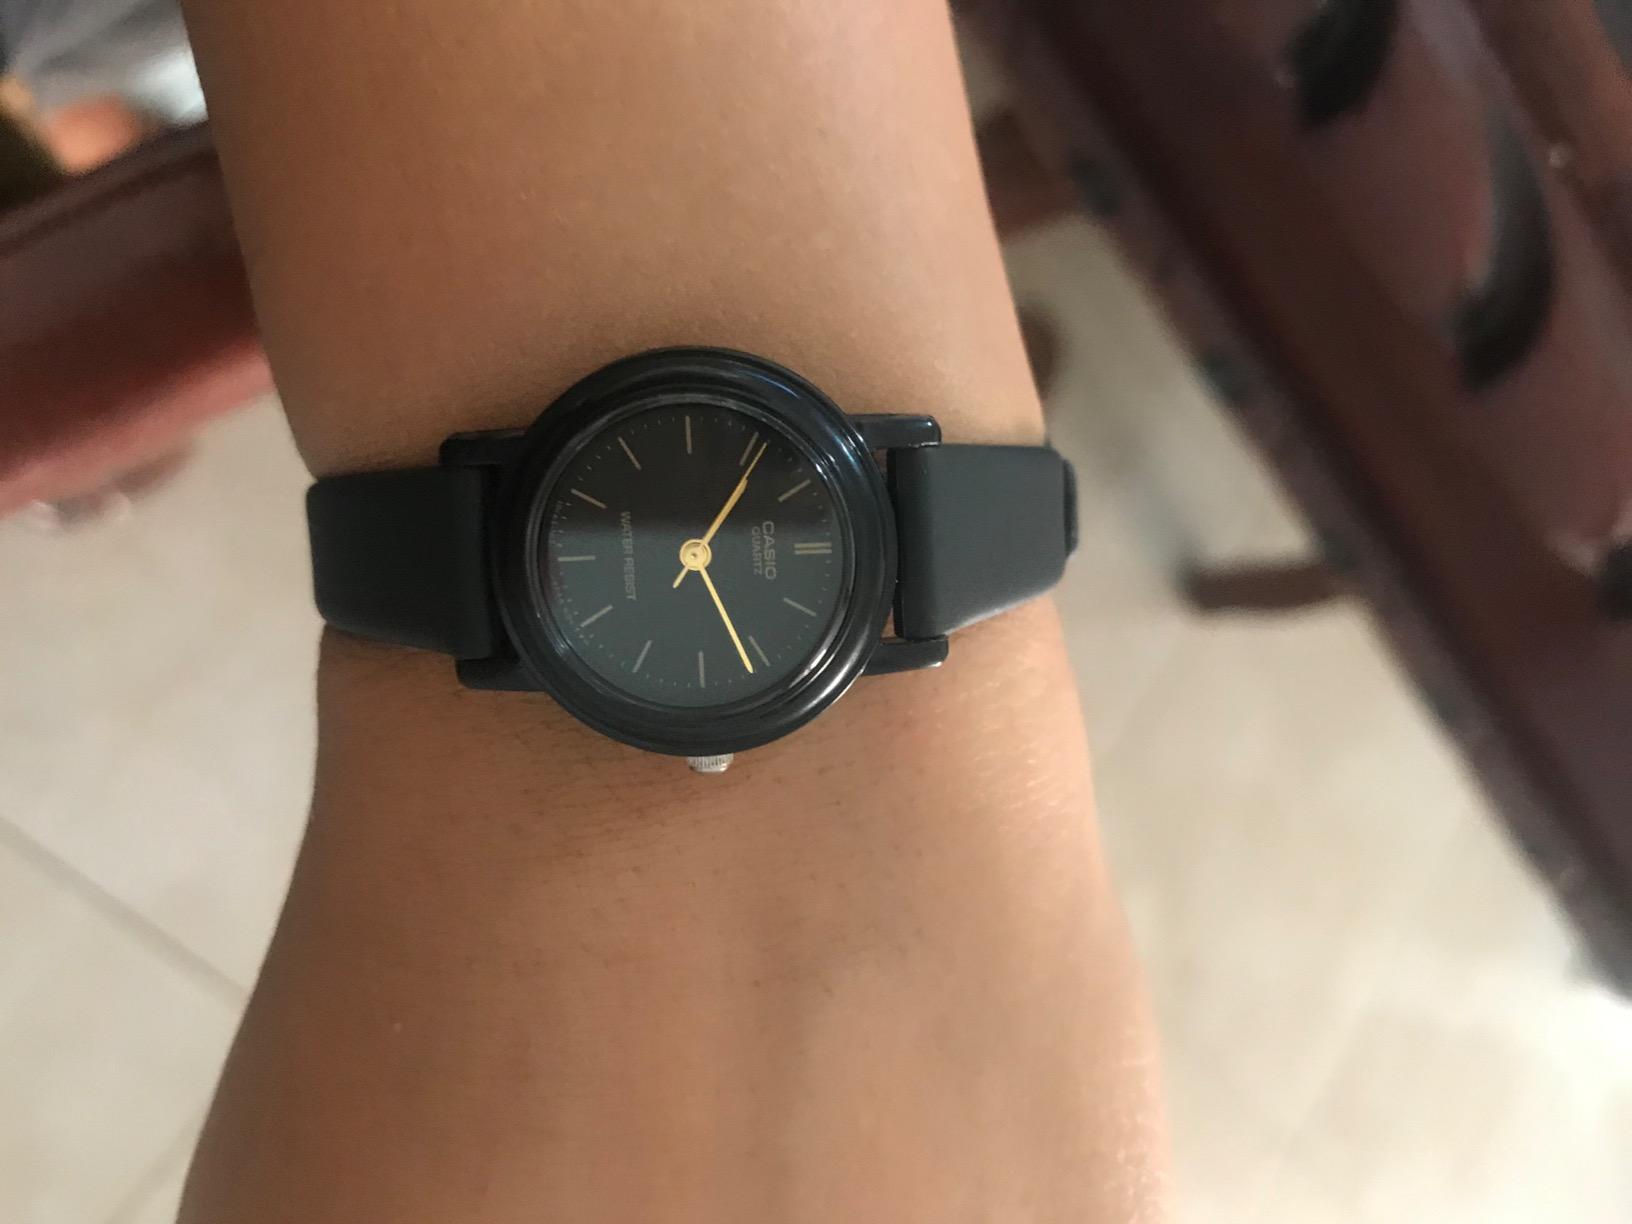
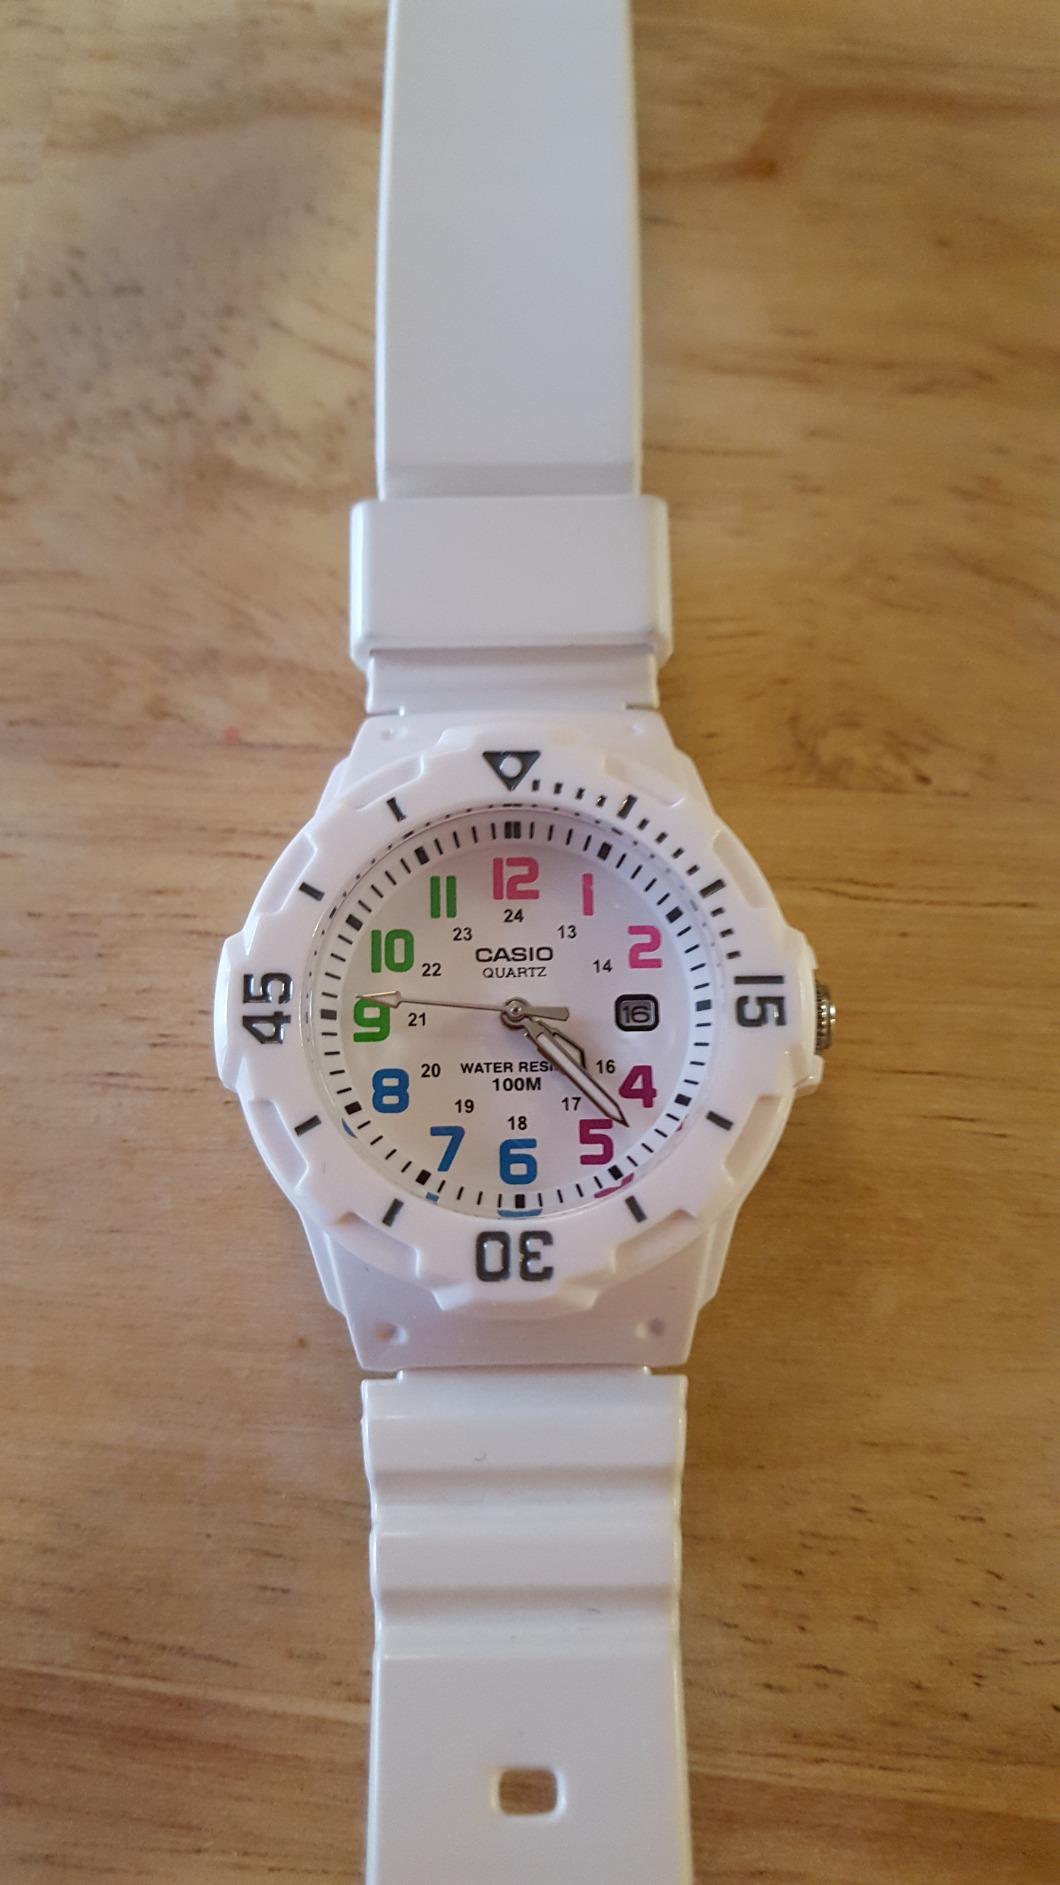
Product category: accessories_watch
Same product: no